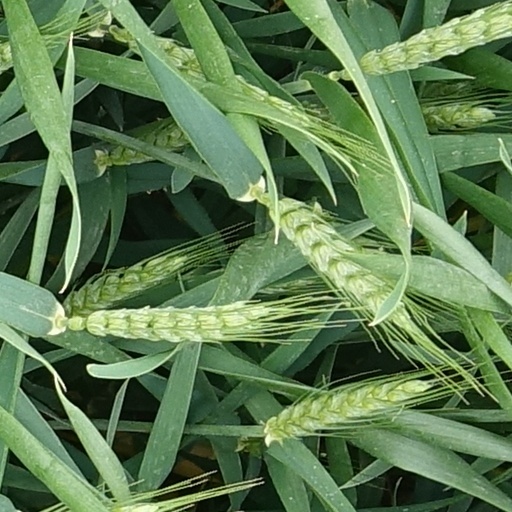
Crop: wheat